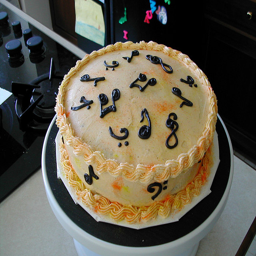
A cake with musical notes ll over it.
A decorated cake on a cake plate sitting on a counter.
The layer cake is decorated with musical notes.
A cake with white icing and musical notes on a plate.
A cake that has musical notes made with icing.